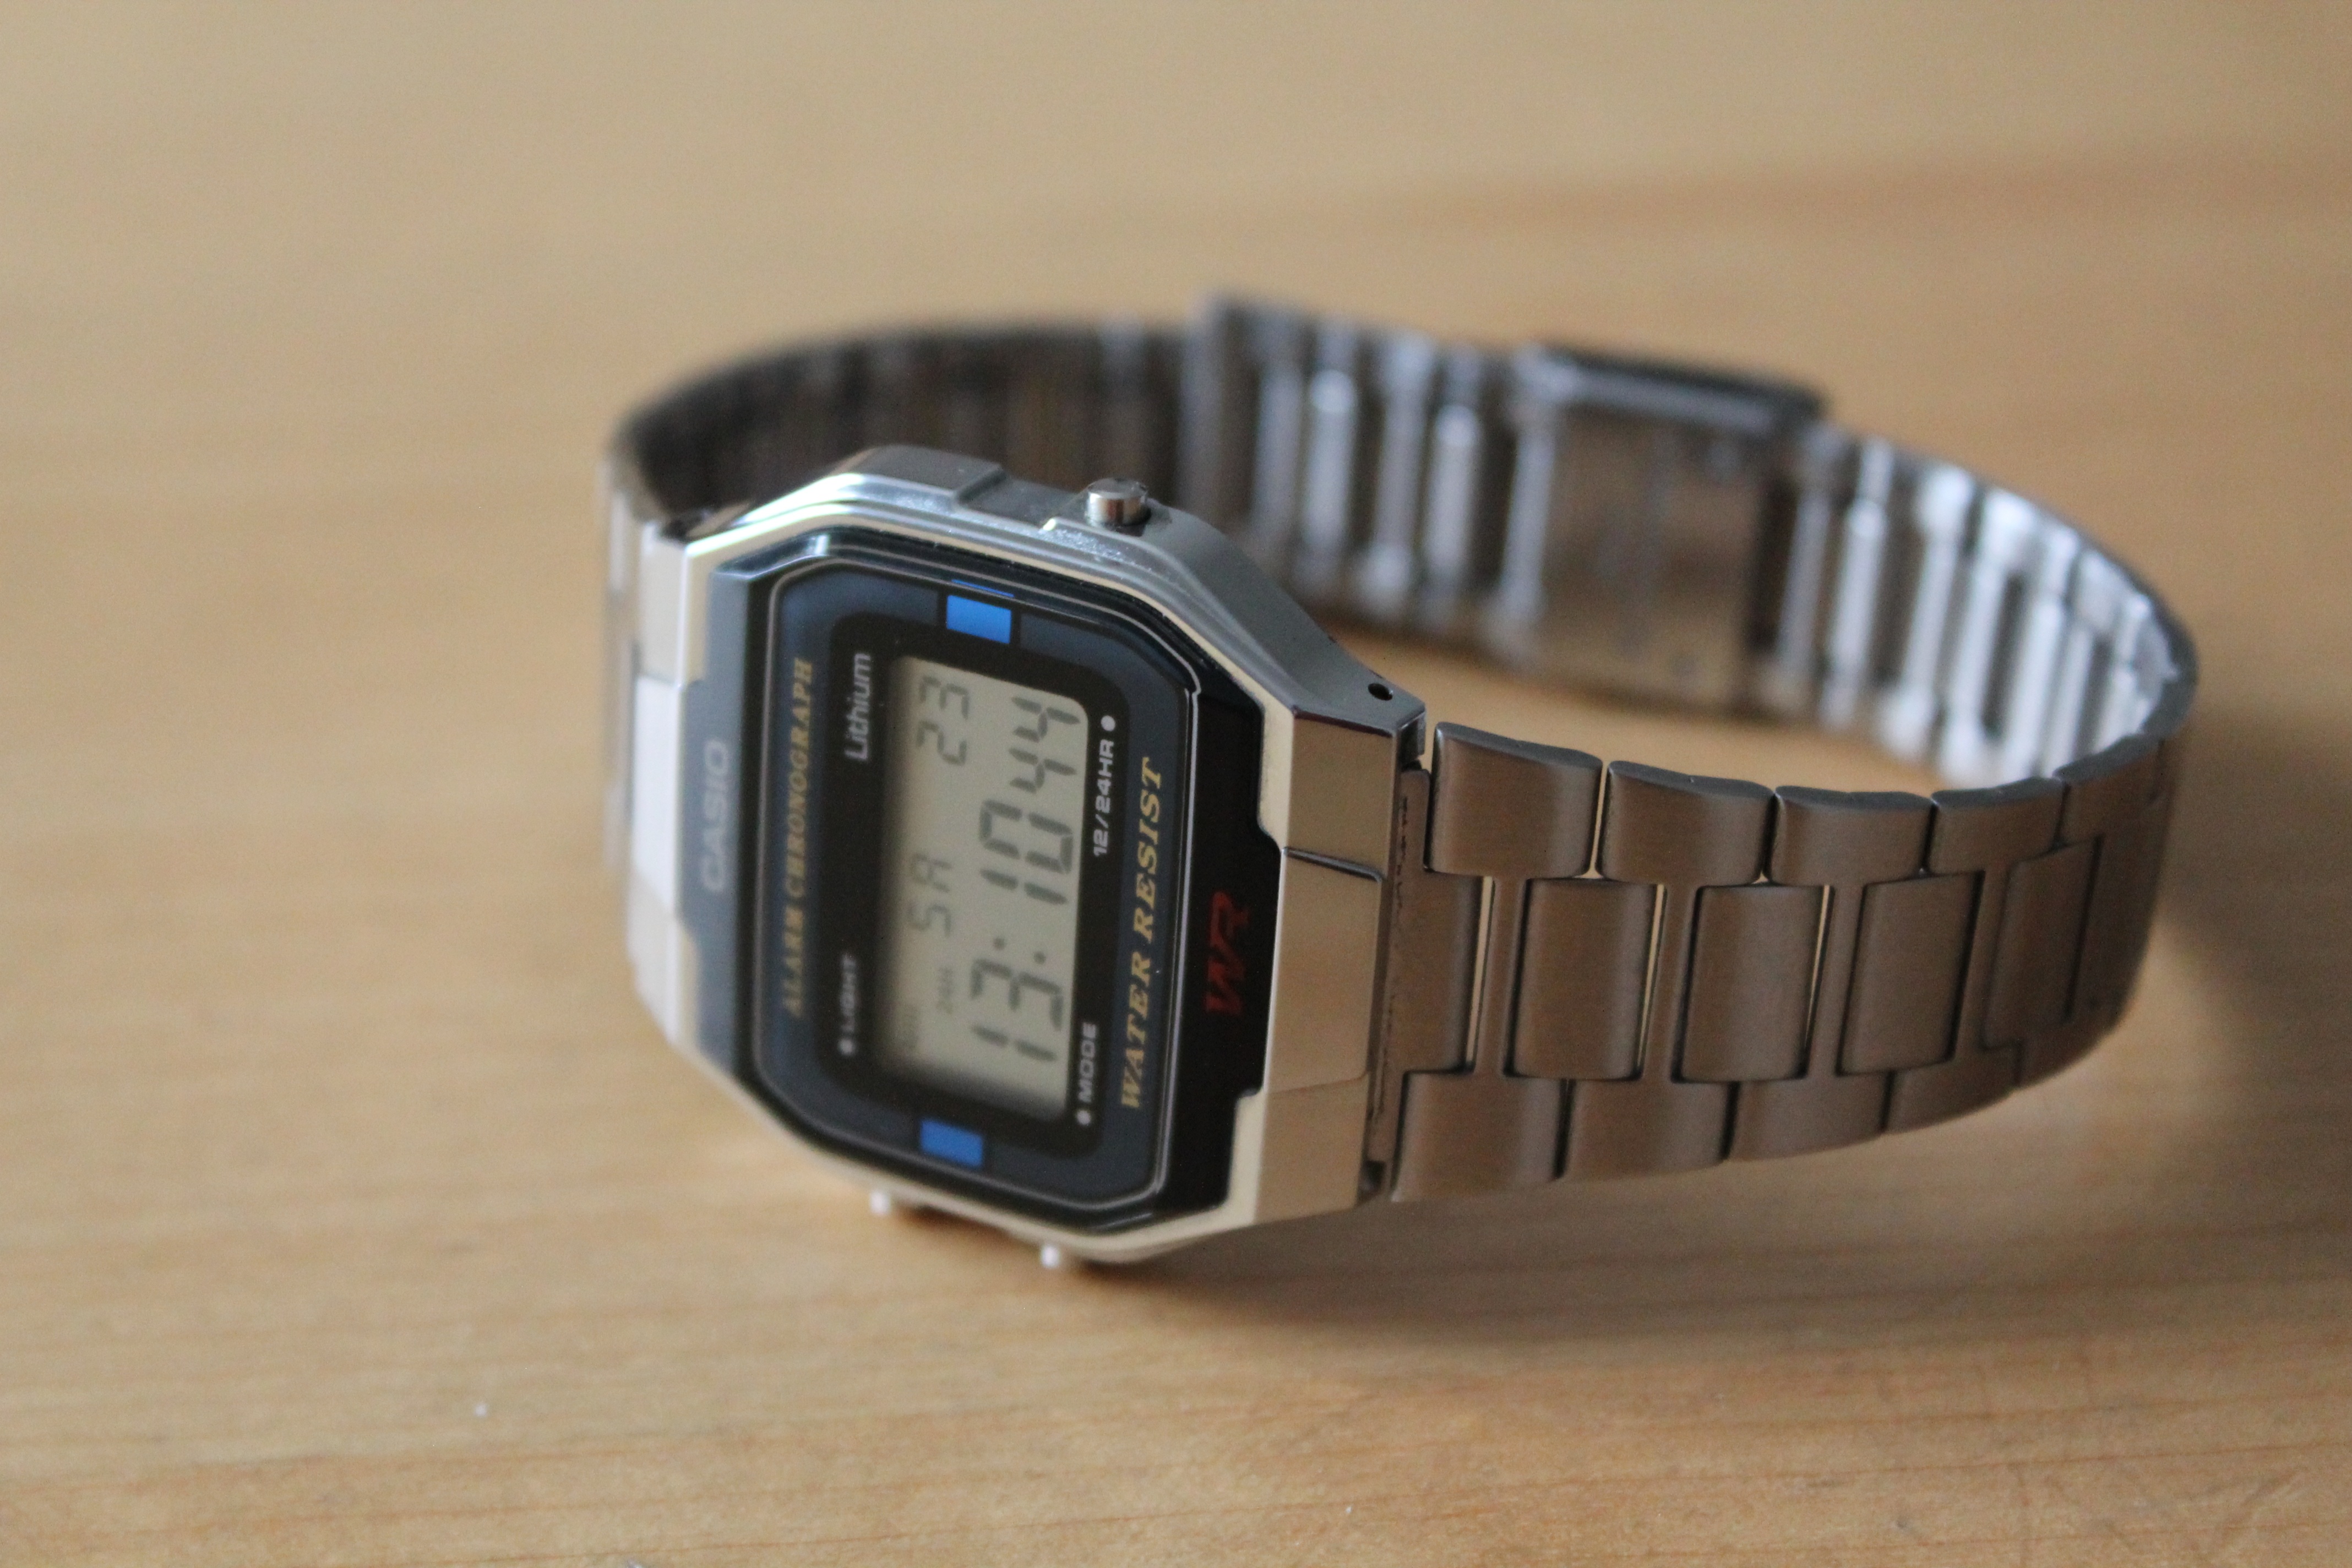
watch, hand, vintage, wristwatch, digital, gents, strap, quartz